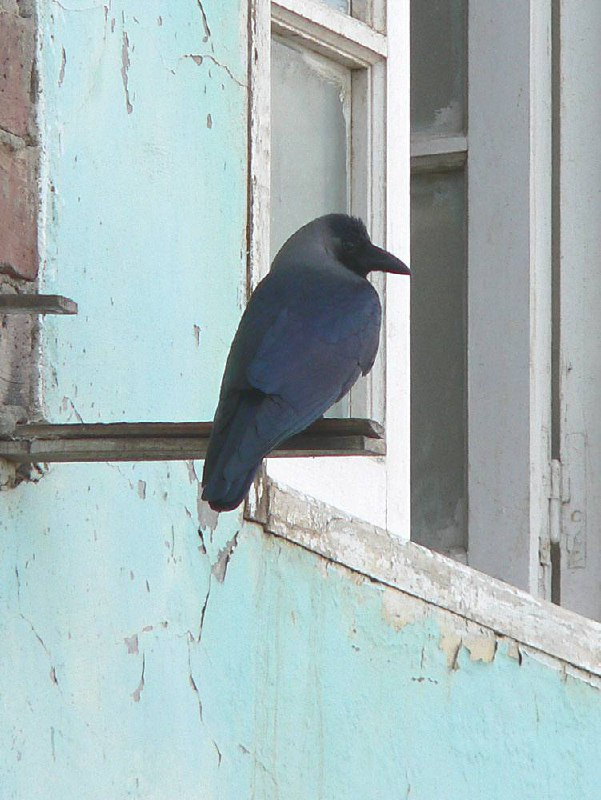
الوصف بالفصحى: يقفُ غرابُ بوشاحِهِ الرماديِّ المميزِ وسوادِ ريشِهِ اللامعِ فوقَ حافةِ نافذة
الوصف بالعامية السودانية: غُراب لونه رمادي في أسود، ركّ فوق طرف شباك بيت
التصنيف: Agriculture & Livestock